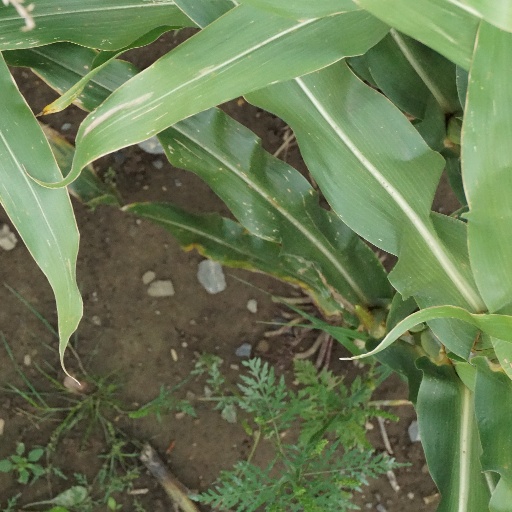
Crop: maize; corn